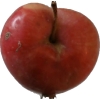
Label: Apple 10